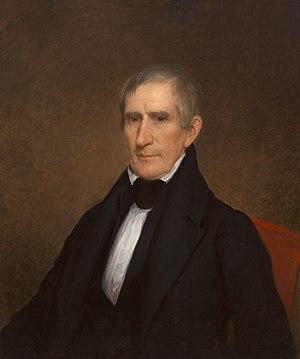
L'administration du 9ᵉ président des États-Unis William Henry Harrison est en fonction du 4 mars 1841 au 4 avril de la même année. Le président est atteint de pneumonie en faisant un discours d’une heure et demie sous une pluie glaciale le jour de son investiture. Il décède un mois plus tard, à 00 h 30. Il devient le président dont le mandat aura été le plus court et le premier à décéder durant son mandat. Son vice-président, John Tyler, lui succède.
Albert Gallatin Hoit est un peintre américain qui a vécu à Boston, Massachusetts. Il a peint des portraits de William Henry Harrison, Daniel Webster et Brenton Halliburton.
L'élection présidentielle américaine de 1840 se tient du 30 octobre au 2 décembre et voit la défaite du président sortant Martin Van Buren, la première du Parti démocrate depuis le scrutin de 1824, et l'élection du premier président whig, le général William Henry Harrison. Elle est la quatorzième élection présidentielle américaine.